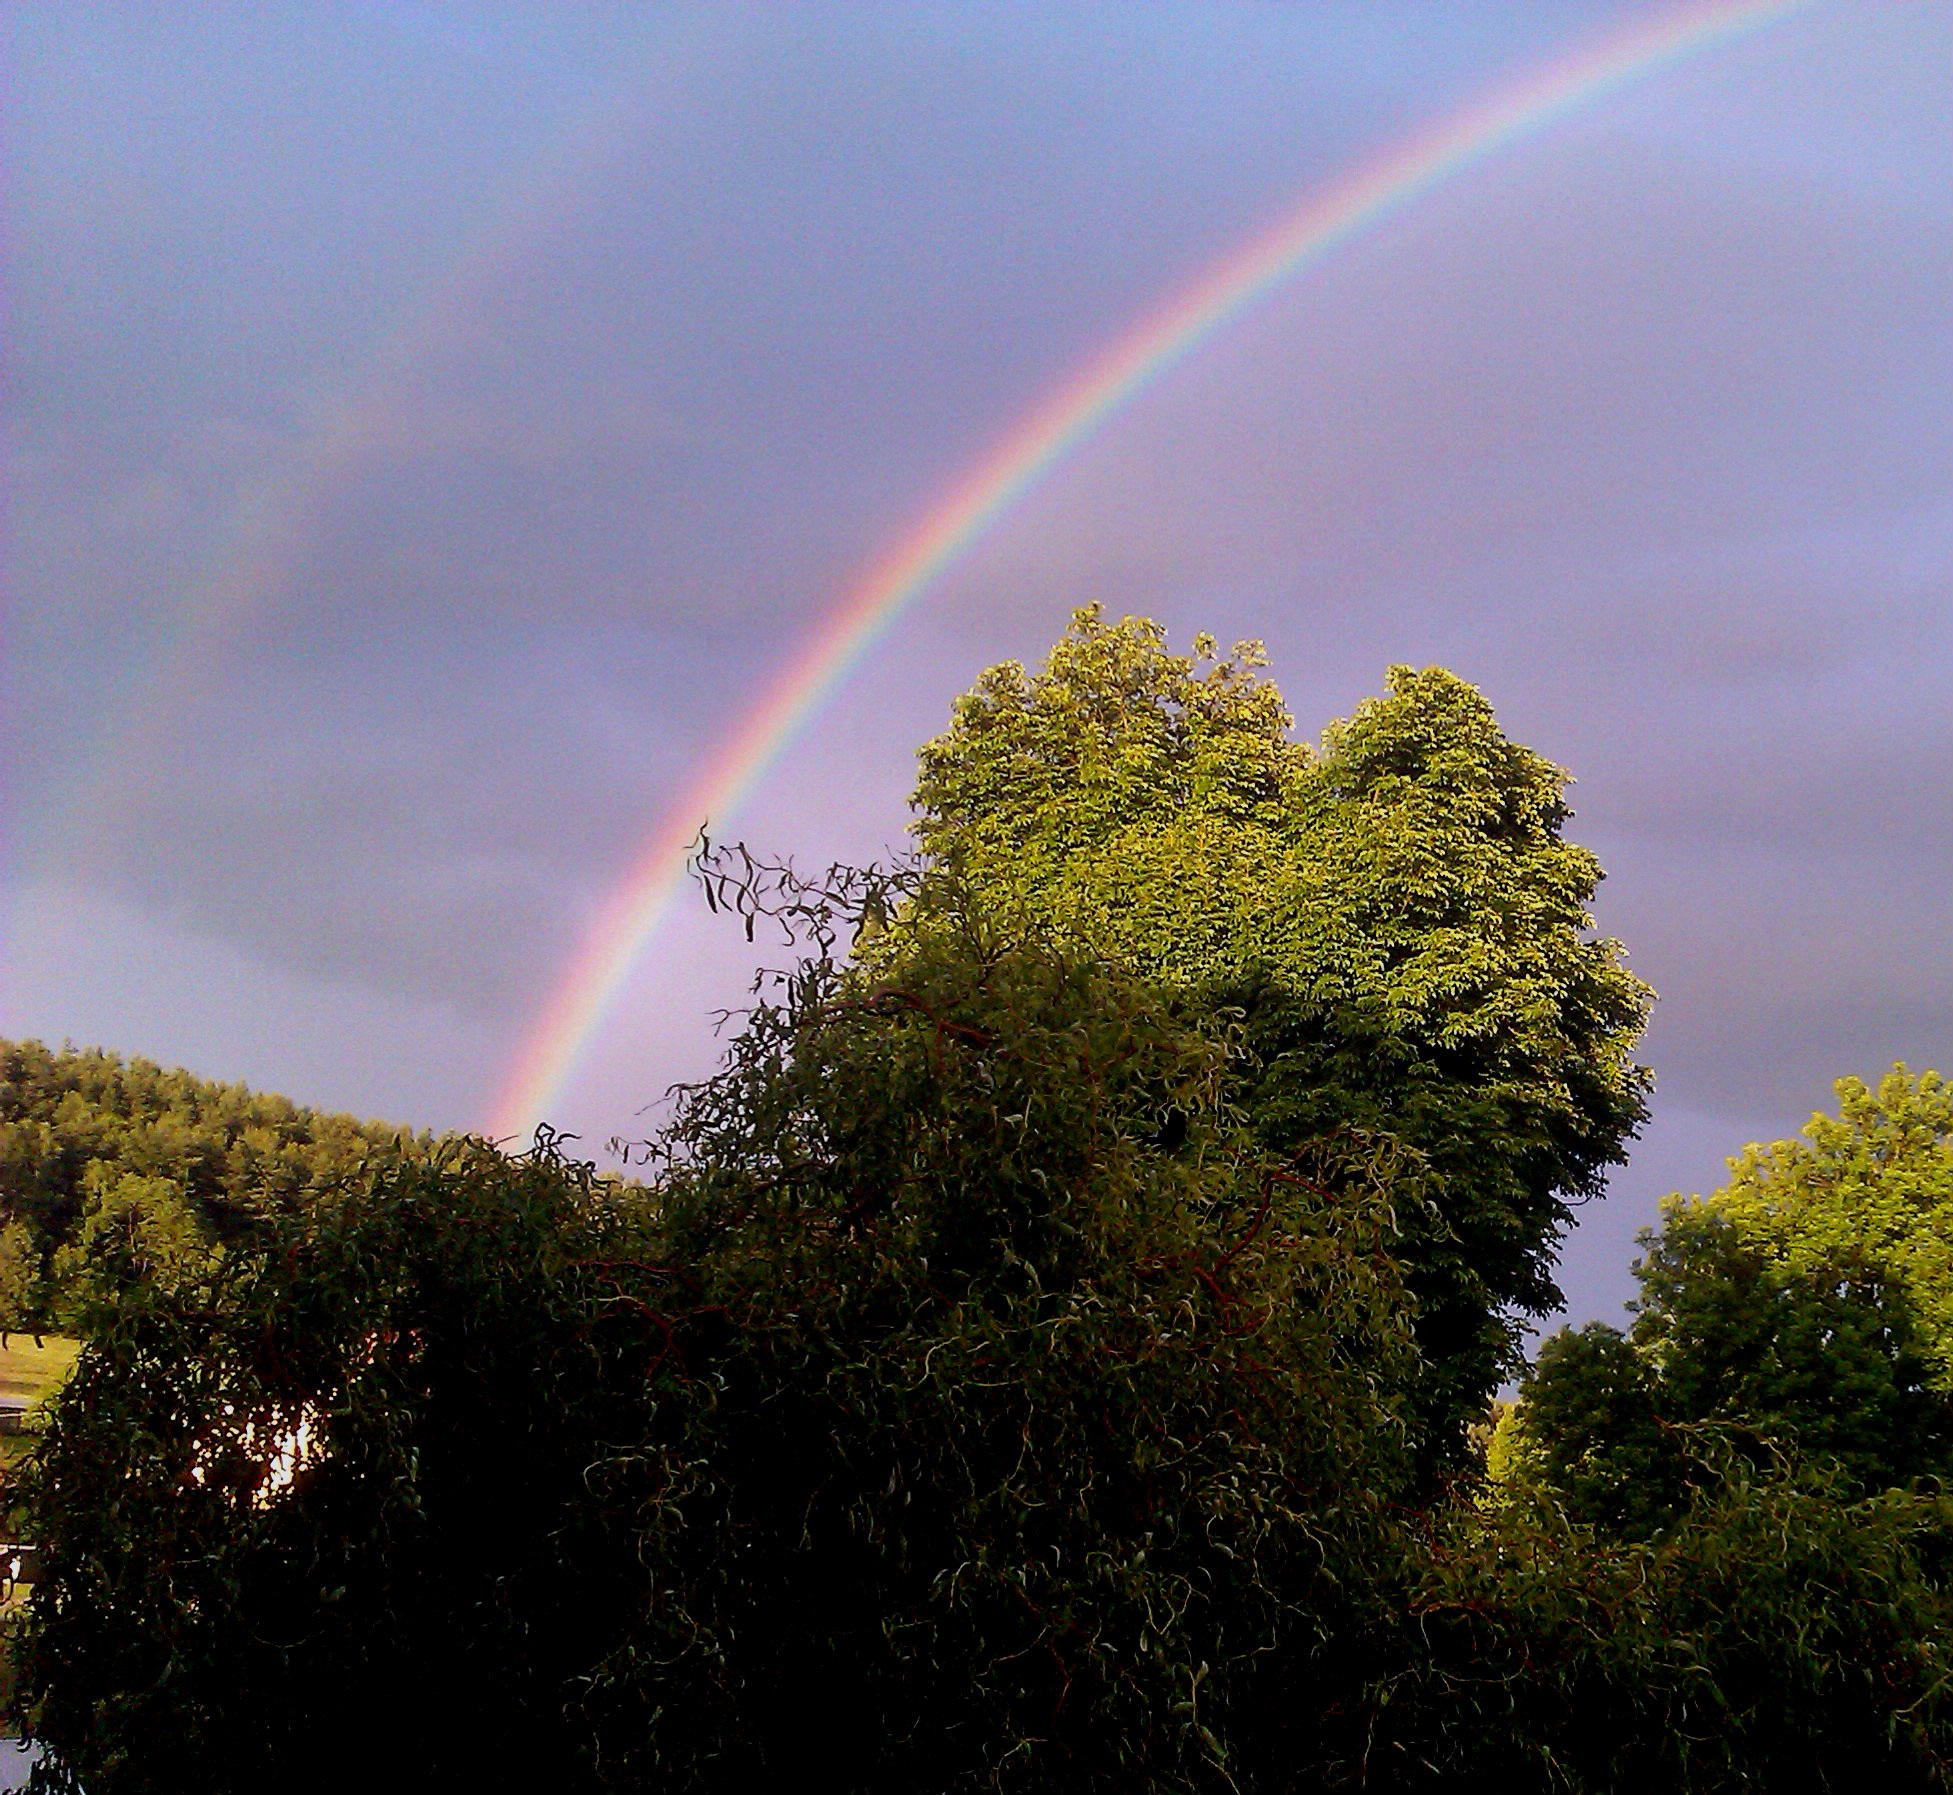
tree, nature, grass, light, cloud, sky, sun, sunlight, atmosphere, dusk, spring, heaven, trees, rainbow, meteorological phenomenon, atmosphere of earth